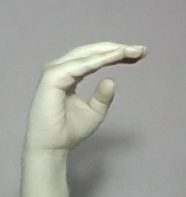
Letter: jeem